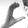
ASL letter: C